Sir Walter Yonge, 3rd Baronet

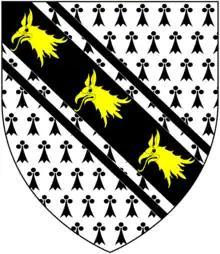
Arms of Yonge: "Ermine, on a bend cotised sable three griffin's heads erased or"

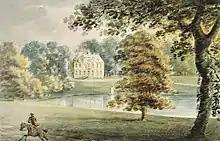
Escot House

Yonge was baptized on 8 September 1653, the son and heir of Sir Walter Yonge, 2nd Baronet (c.1625–1670) of Great House in the parish of Colyton, Devon and his wife Isabella Davie, daughter of Sir John Davie, 1st Baronet, of Sandford, Devon. He matriculated at Exeter College, Oxford in 1670. He also succeeded his father in the baronetcy in 1670. In 1677, he married Gertrude Morice, the daughter of Sir William Morice, 1st Baronet of Werrington, Devon. In about 1680 he moved from his ancestral seat of Great House, Colyton, having built for himself Escot House, a grand mansion in the parish of Talaton in Devon, to the design of Robert Hooke. His father had purchased the manor of Mohuns Ottery in the parish of Luppit, Devon, and had started to build a new residence there, which the 3rd Baronet discontinued, preferring the situation of Escot.